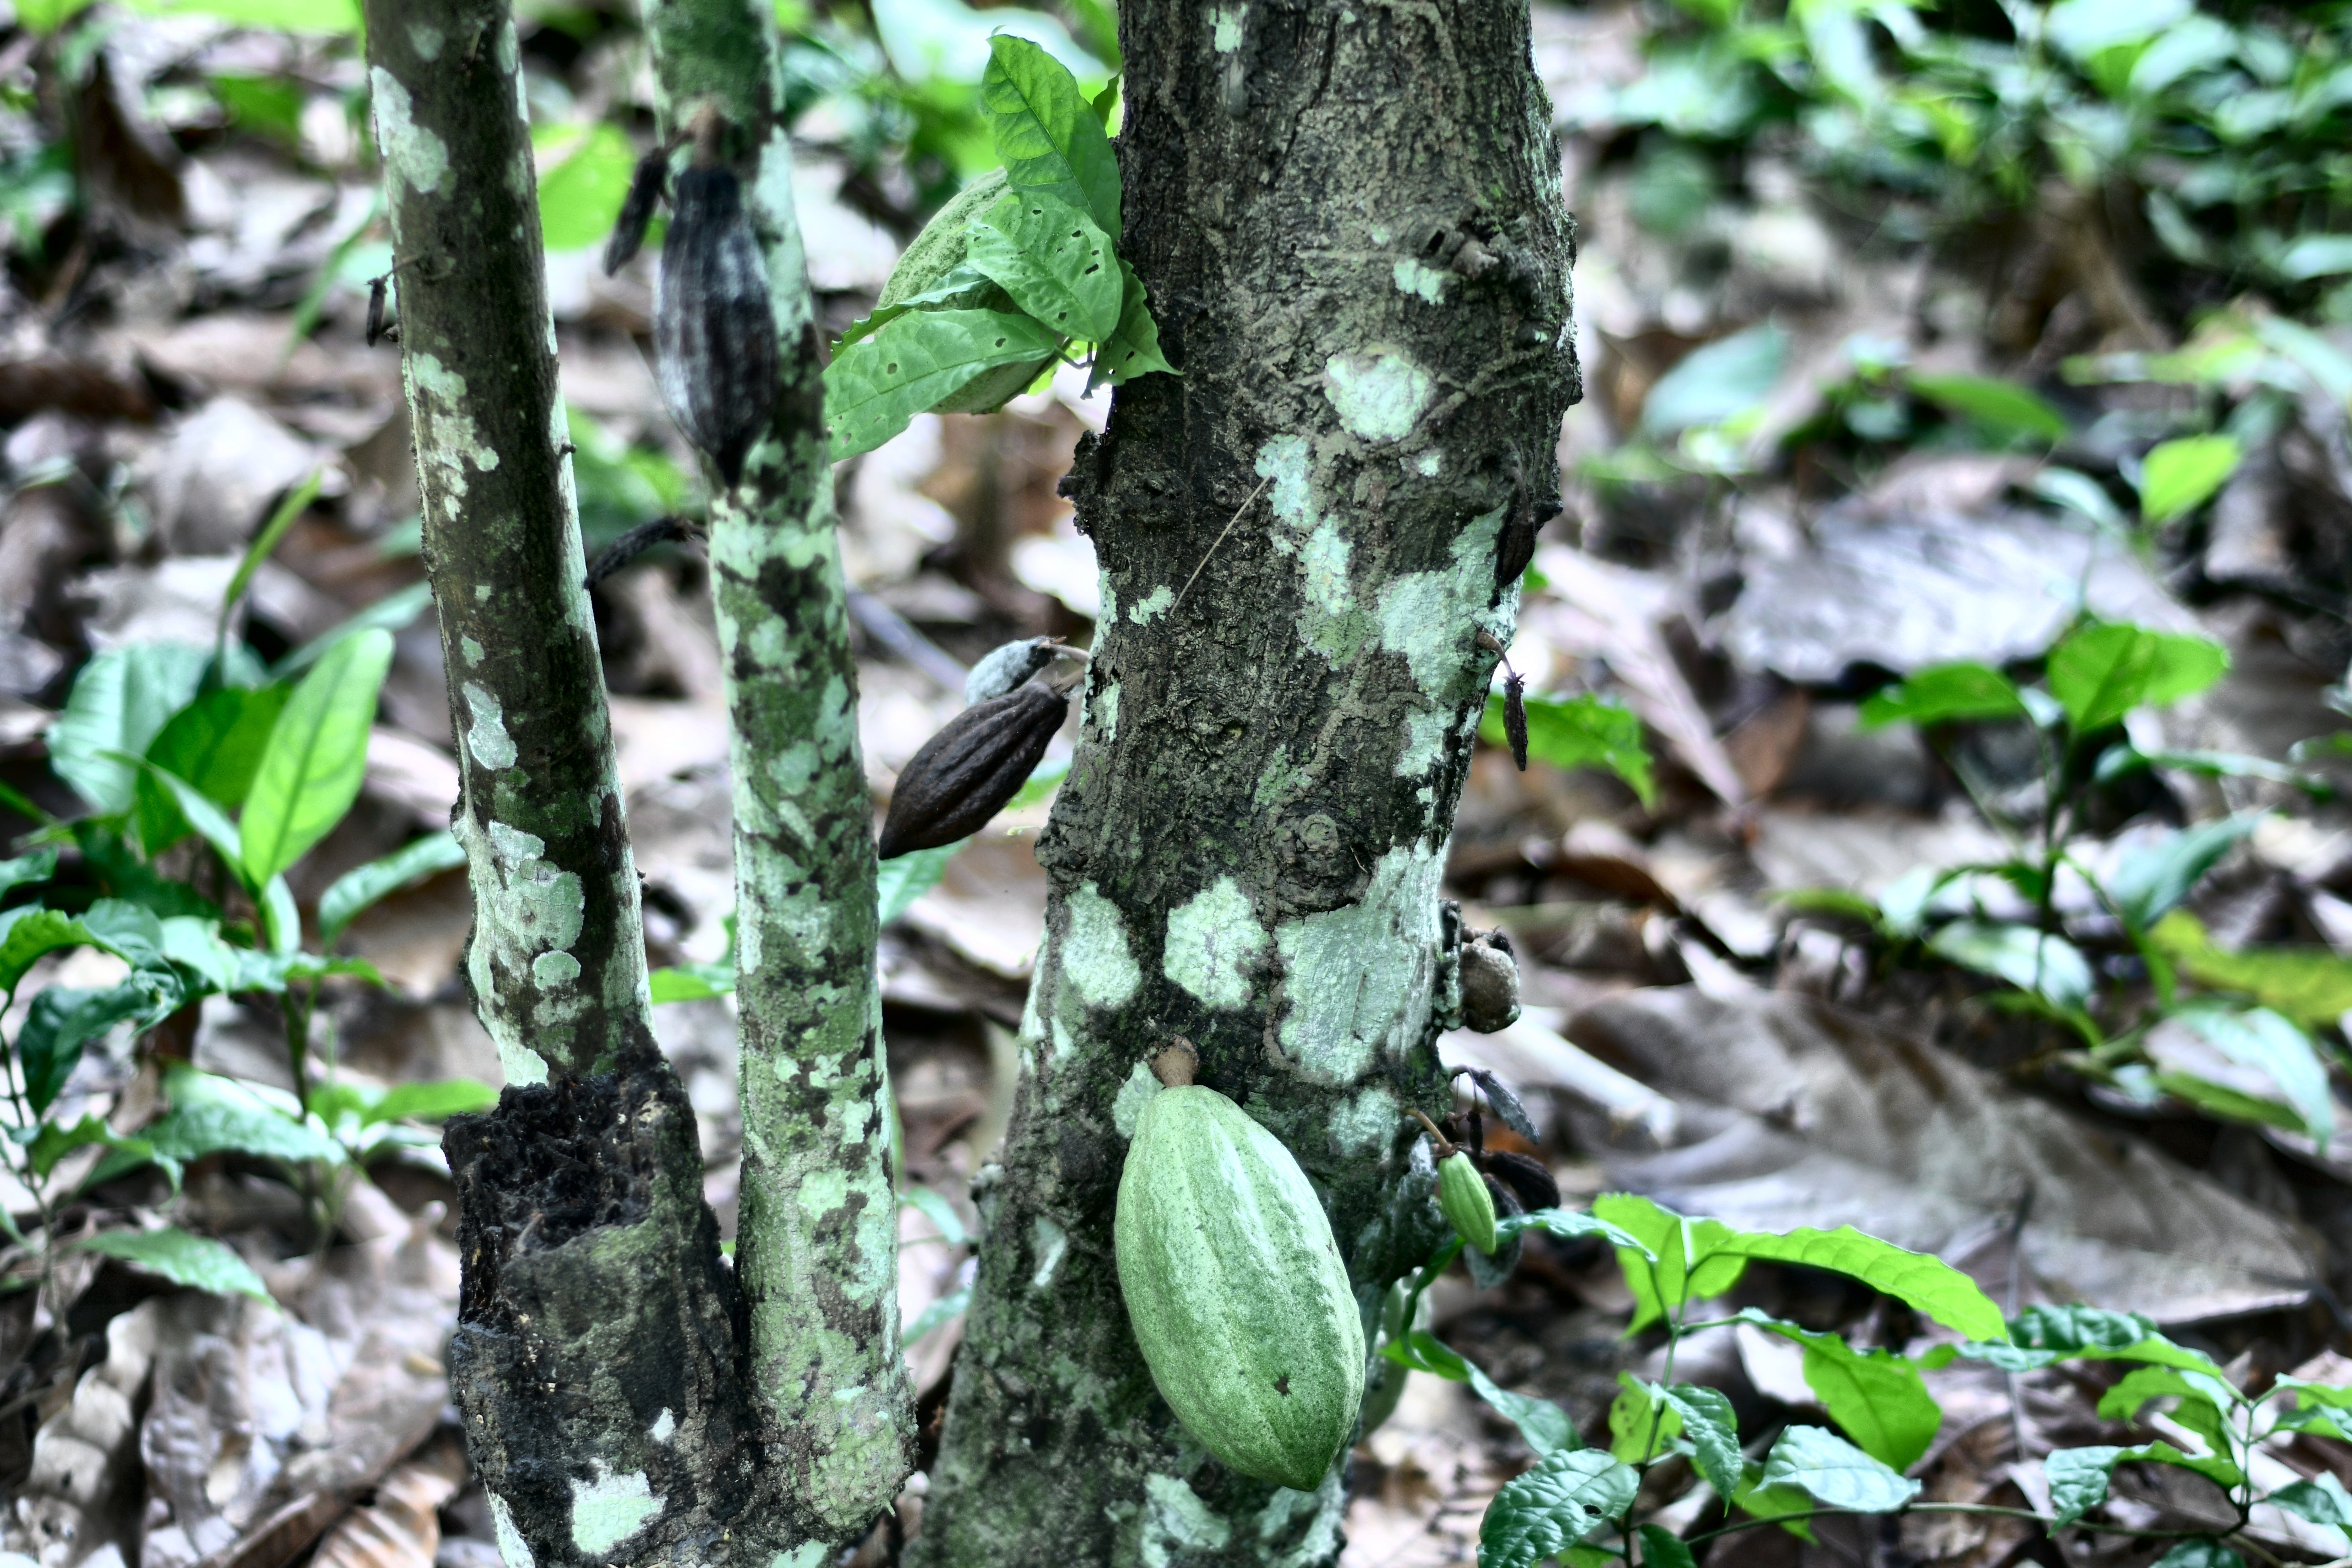
Maturity: unmature
Variety: Amelonado